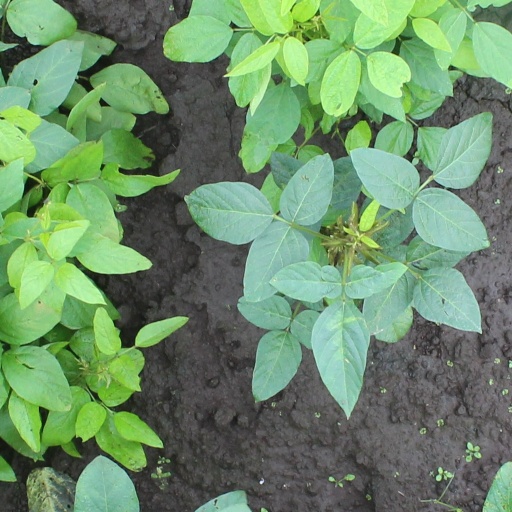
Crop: soybean